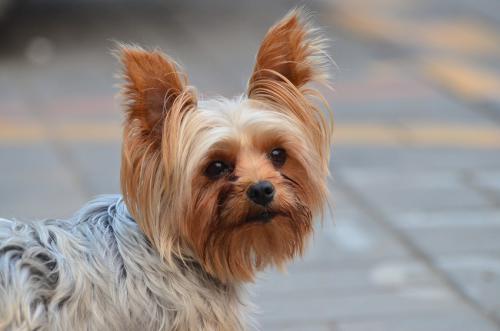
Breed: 202-n000020-Australian_terrier